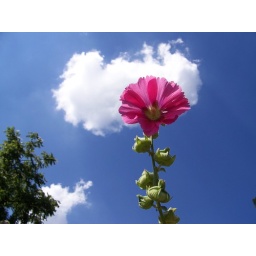
flower in the sky